Wynberg Allen School

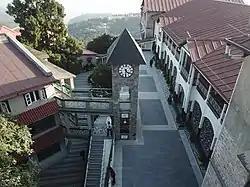

From a meeting in Kanpur in 1887 of friends, Mr. Powell, Mr. and Mrs. Foy and Brig. Condon, who became the founders, came the first school at Jabarkhet along the Tehri road. Initially started as Christian Training School and Orphanage with Eugenie Catherine West (died 1895) as its first superintendent, later it was named Wynberg Homes and eventually became the Wynberg Allen School. It provided education in the hills for twenty children. It was established as a Non-Conformist School though from the beginning, as far as funds permitted, no child of any denomination was refused admission. In 1894, the school moved to the present Wynberg Estate.